Henrietta Battier

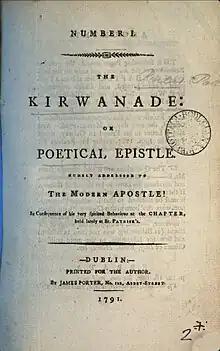
Title page of "The Kirwanade" by Henrietta Battier (Dublin, 1791) (<a href="https%3A//play.google.com/store/books/details/Henrietta_Battier_The_Kirwanade%3Fid%3Diy1cAAAAQAAJ">Google

Visiting to London in 1783–4, she acted the role of Lady Rachel Russell in Thomas Stratford's tragedy on the death of William Russell, at the Drury Lane Theatre. She also took the opportunity to approach Samuel Johnson to request his advice about publishing a manuscript collection of poems. Johnson was encouraging and helped her to build a subscription list. He reportedly said to her, "Don't be disheartened my Child, I have been often glad of a Subscription myself." Johnson's death in 1784, as well as serious illnesses for both herself and her husband and the death of their son, for whom she published an elegy, in 1789, delayed Battier's plans. She had some of her work published along with that of William Preston and others, in "A Collection of Poems, Mostly Original, by Several Hands" (London: M. Graisberry, by subscription for Joshua Edkins), but "The Protected Fugitives" did not appear until 1791.